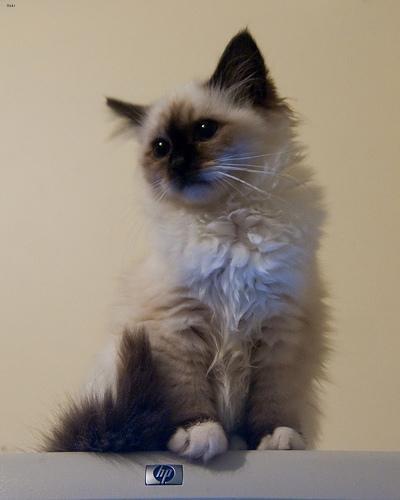
Birman